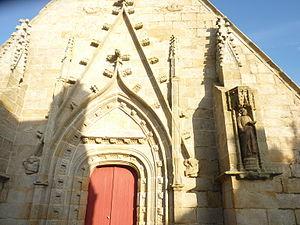
Plogoff
Plogoff [plogɔf] est une commune du département du Finistère, à l'extrémité du Cap Sizun dans la région française Bretagne, en France. Plogoff est limitrophe de Primelin et de Cléden-Cap-Sizun.